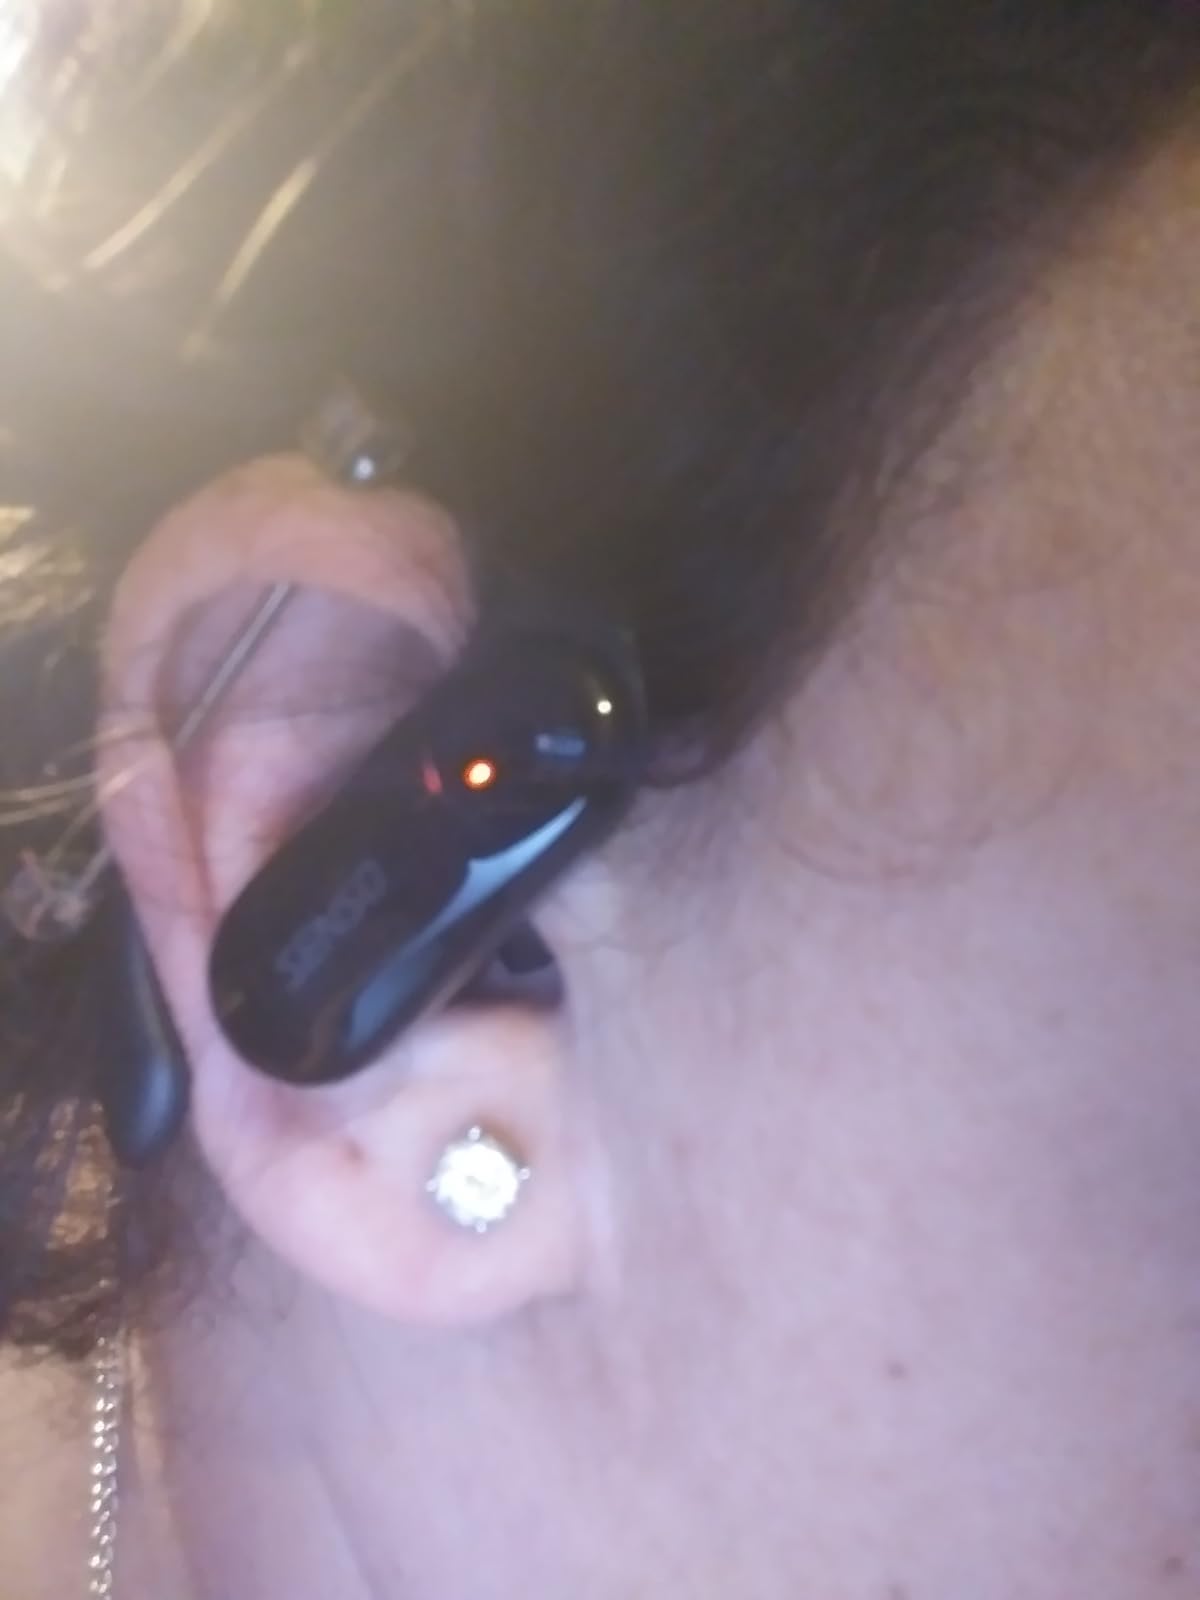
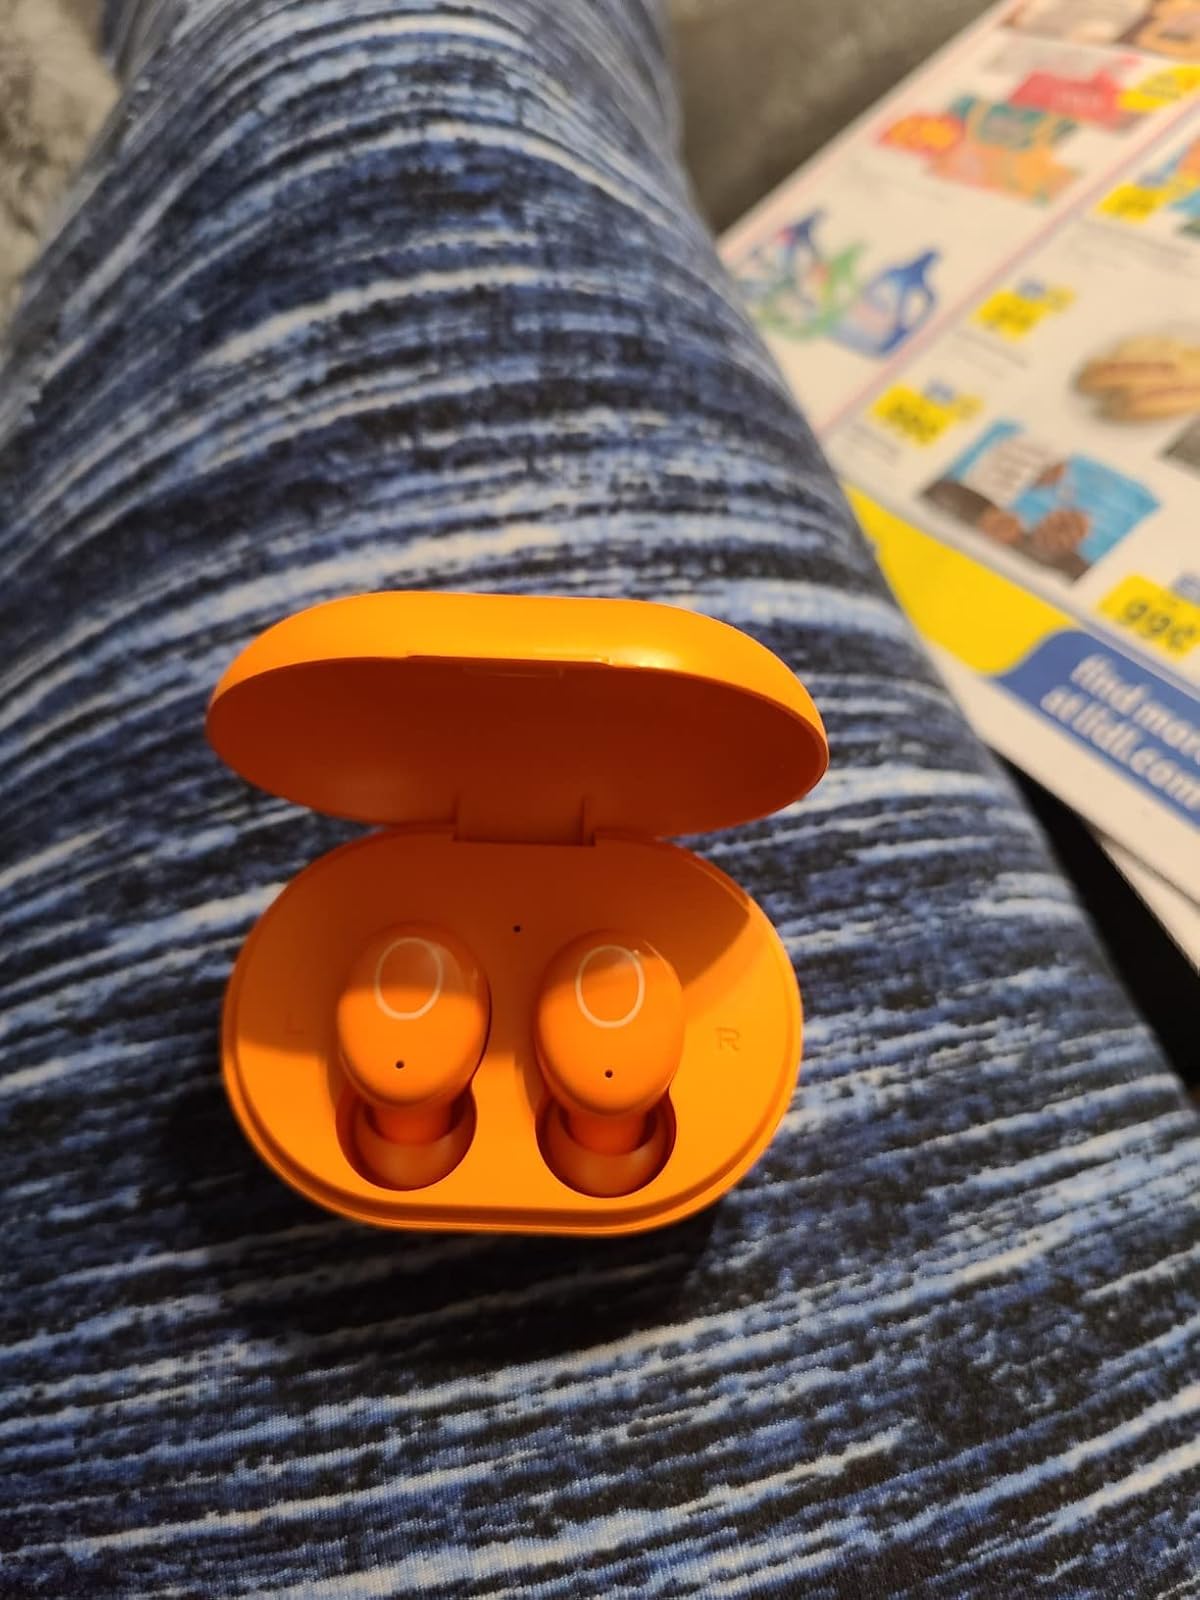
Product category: earbuds
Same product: no